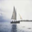
Label: ship